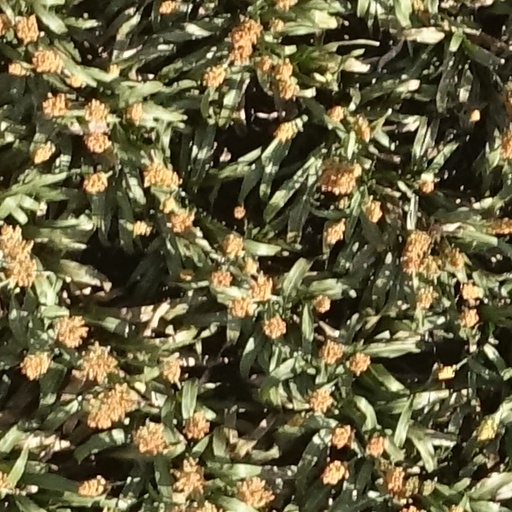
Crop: sorghum